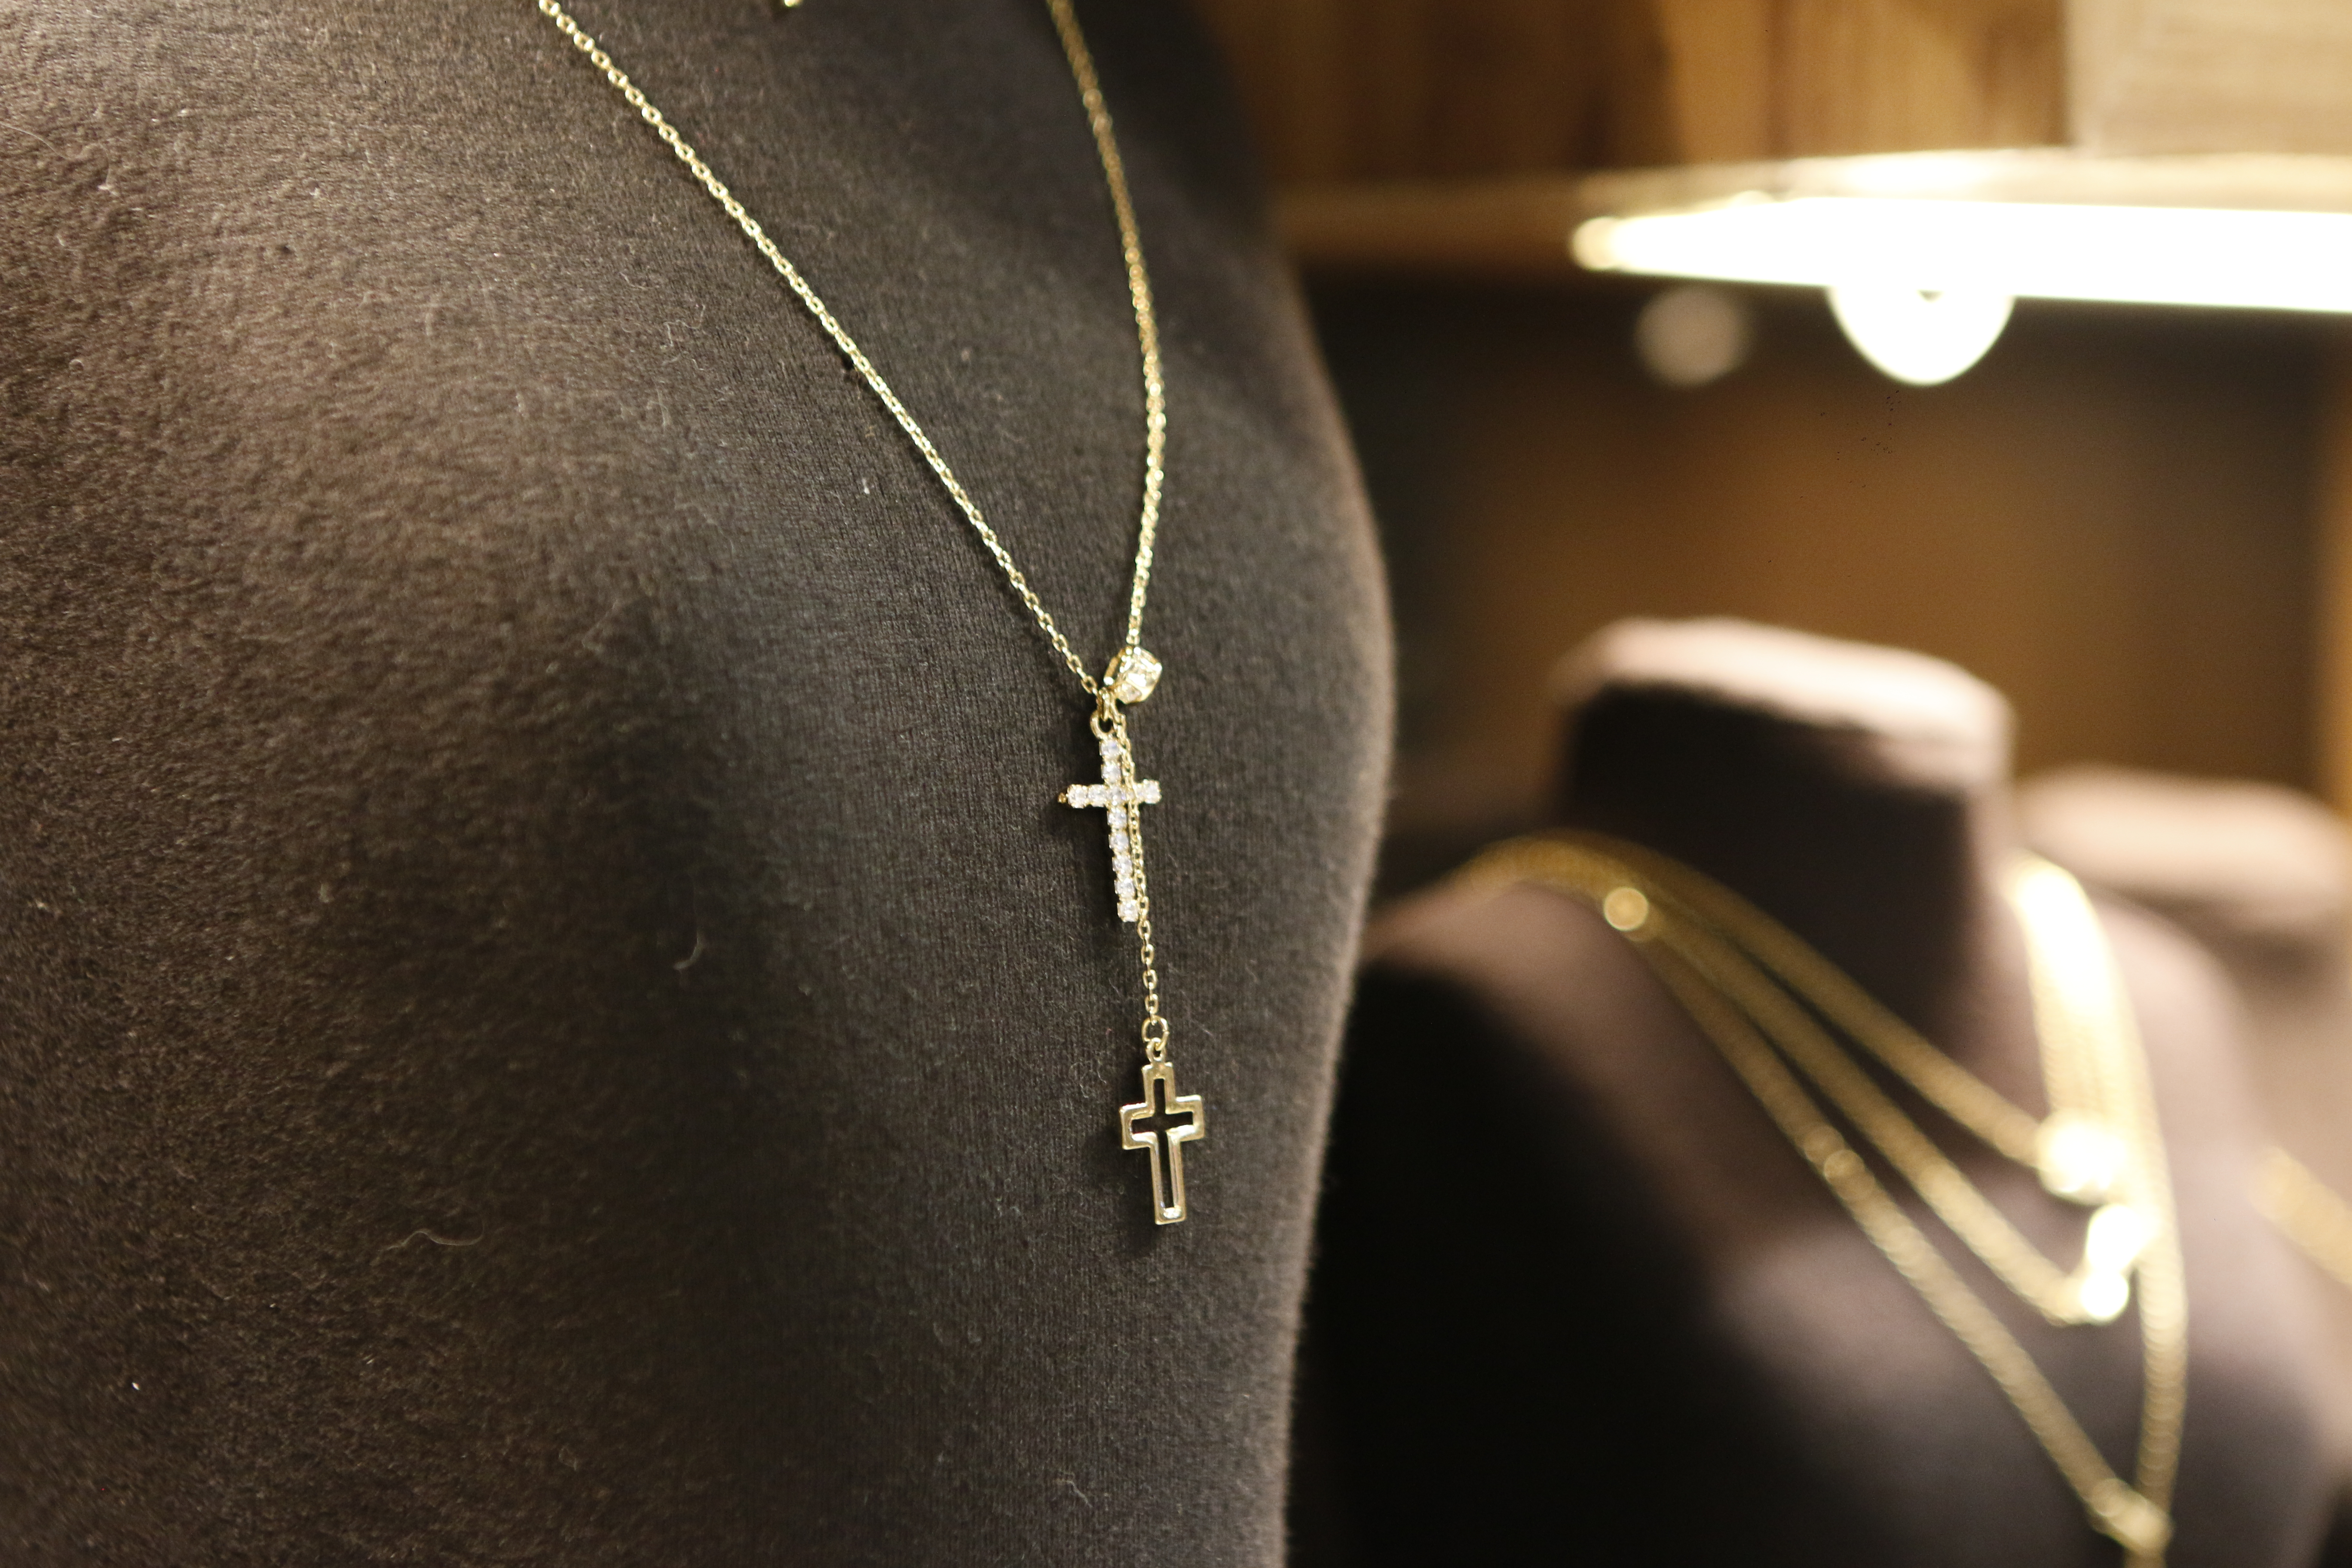
necklace, light, jewellery, metal, chain